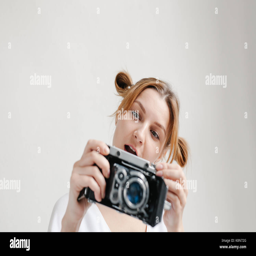
close up portrait of a smiling pretty girl taking photo on a retro camera isolated over white background